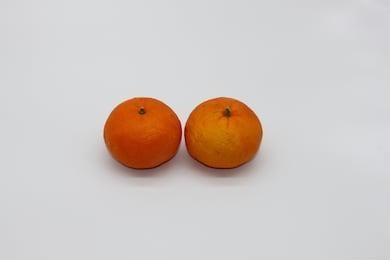
Label: mandarine